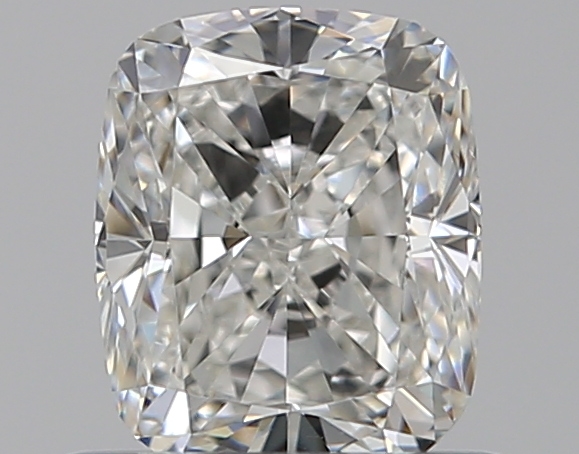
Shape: cushion
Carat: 0.71
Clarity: VS1
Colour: G
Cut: EX
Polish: EX
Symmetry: VG
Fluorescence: N
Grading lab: GIA
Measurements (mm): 5.6 x 4.66 x 3.16